Rowland Langmaid

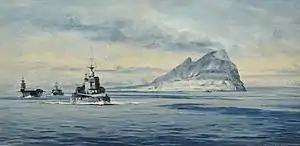
Force H off Gibraltar

He himself joined the Royal Navy in 1910 and trained on the Isle of Wight. His artistic abilities led to him sketching landings in the Dardanelles, where he served aboard the battleship . He retired in 1922 to paint. He returned to his studies at the Royal Academy School and the Royal College of Art. He enjoyed some popularity and staged exhibitions in London, New York and Paris.